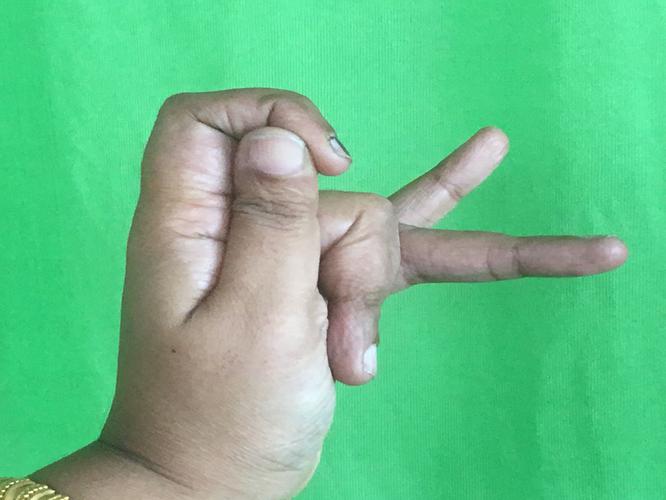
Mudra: Katakamukha_3
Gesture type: single_hand